Collaboration

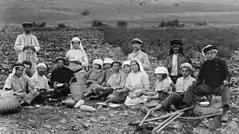
Organization and cooperation between community members provides economic and social benefits.

The members of an intentional community typically hold a common social, political or spiritual vision. They share responsibilities and resources. Intentional communities include cohousing, residential land trusts, ecovillages, communes, kibbutzim, ashrams, and housing cooperatives. Typically, new members of an intentional community are selected by the community's existing membership, rather than by real estate agents or land owners (if the land is not owned by the community).